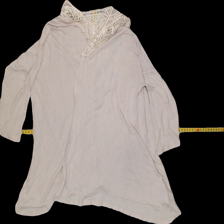
View: front
Type: Cardigan
Category: Ladies
Brand: Not Applicable
Colors: Beige
Material: 100%viscose
Pattern: Lace
Cut: Regular
Size: L
Season: All
Trend: No trend
Stains: Yes
Damage: 0
Price range: <50
Recommended usage: Export